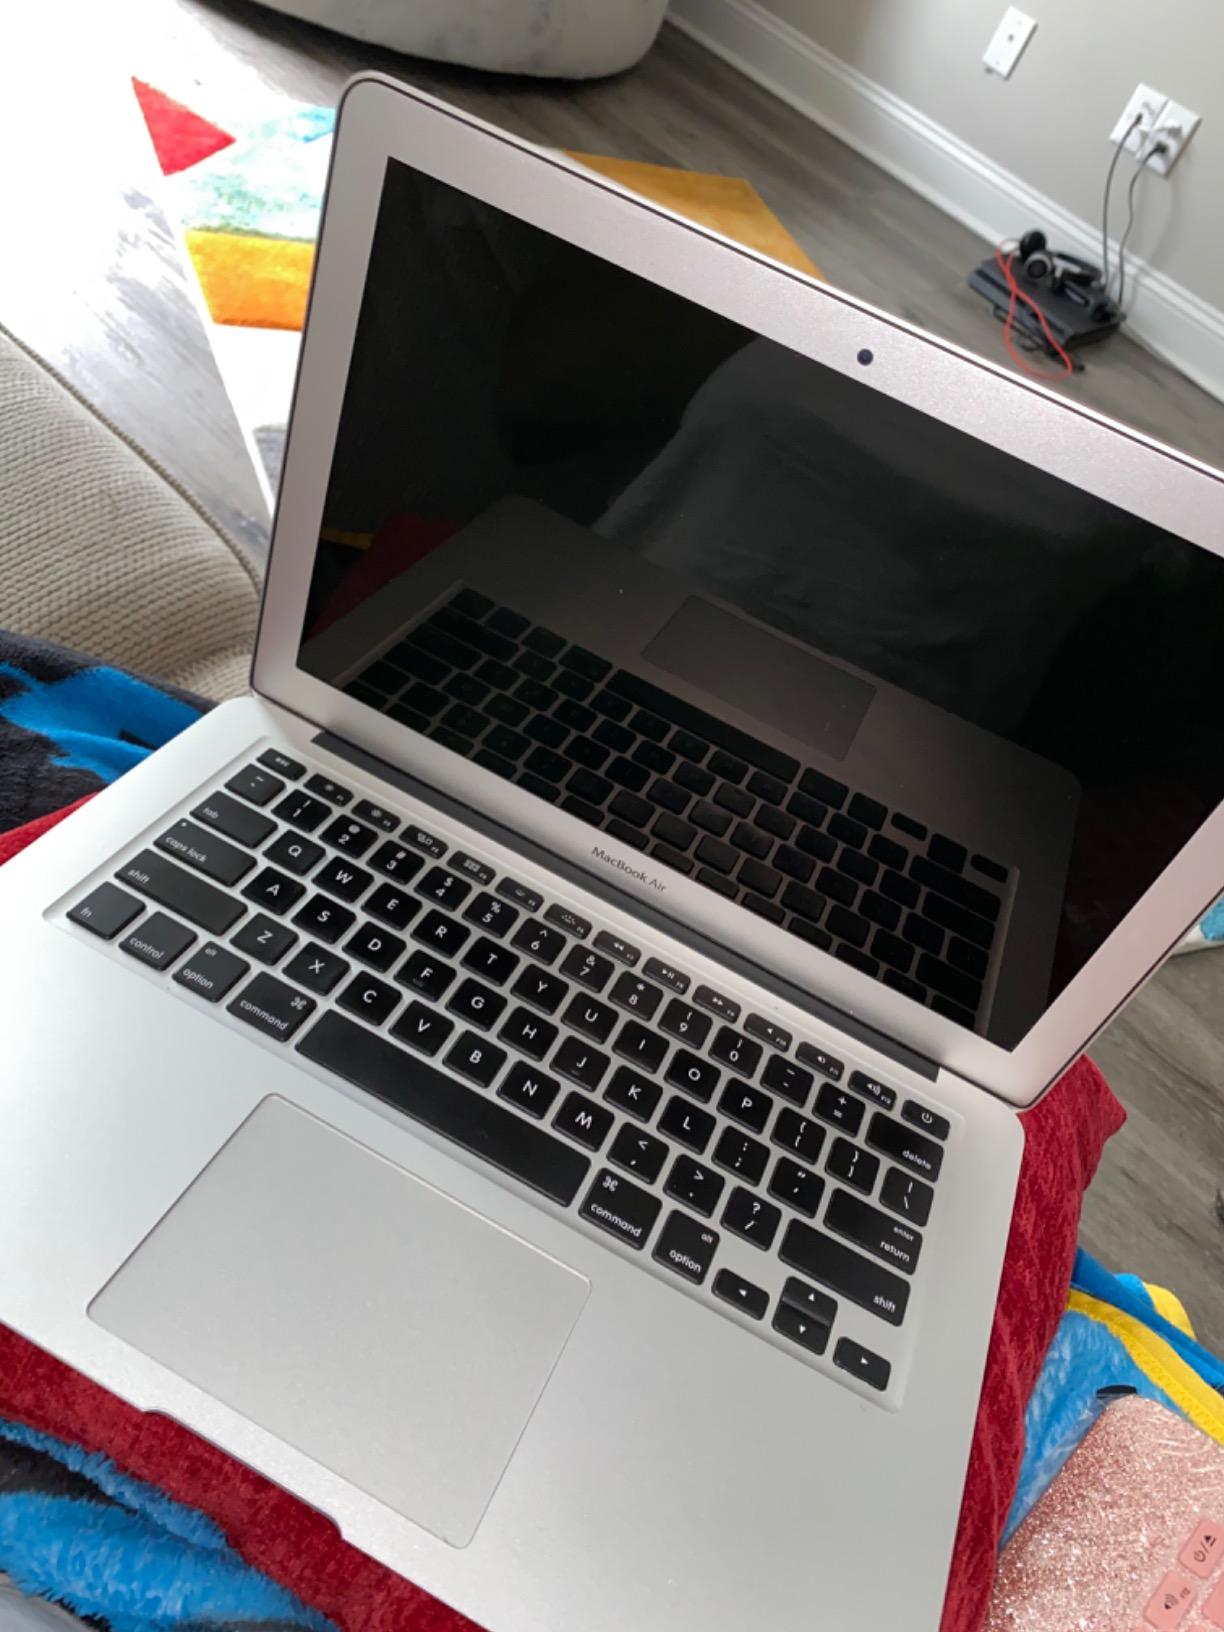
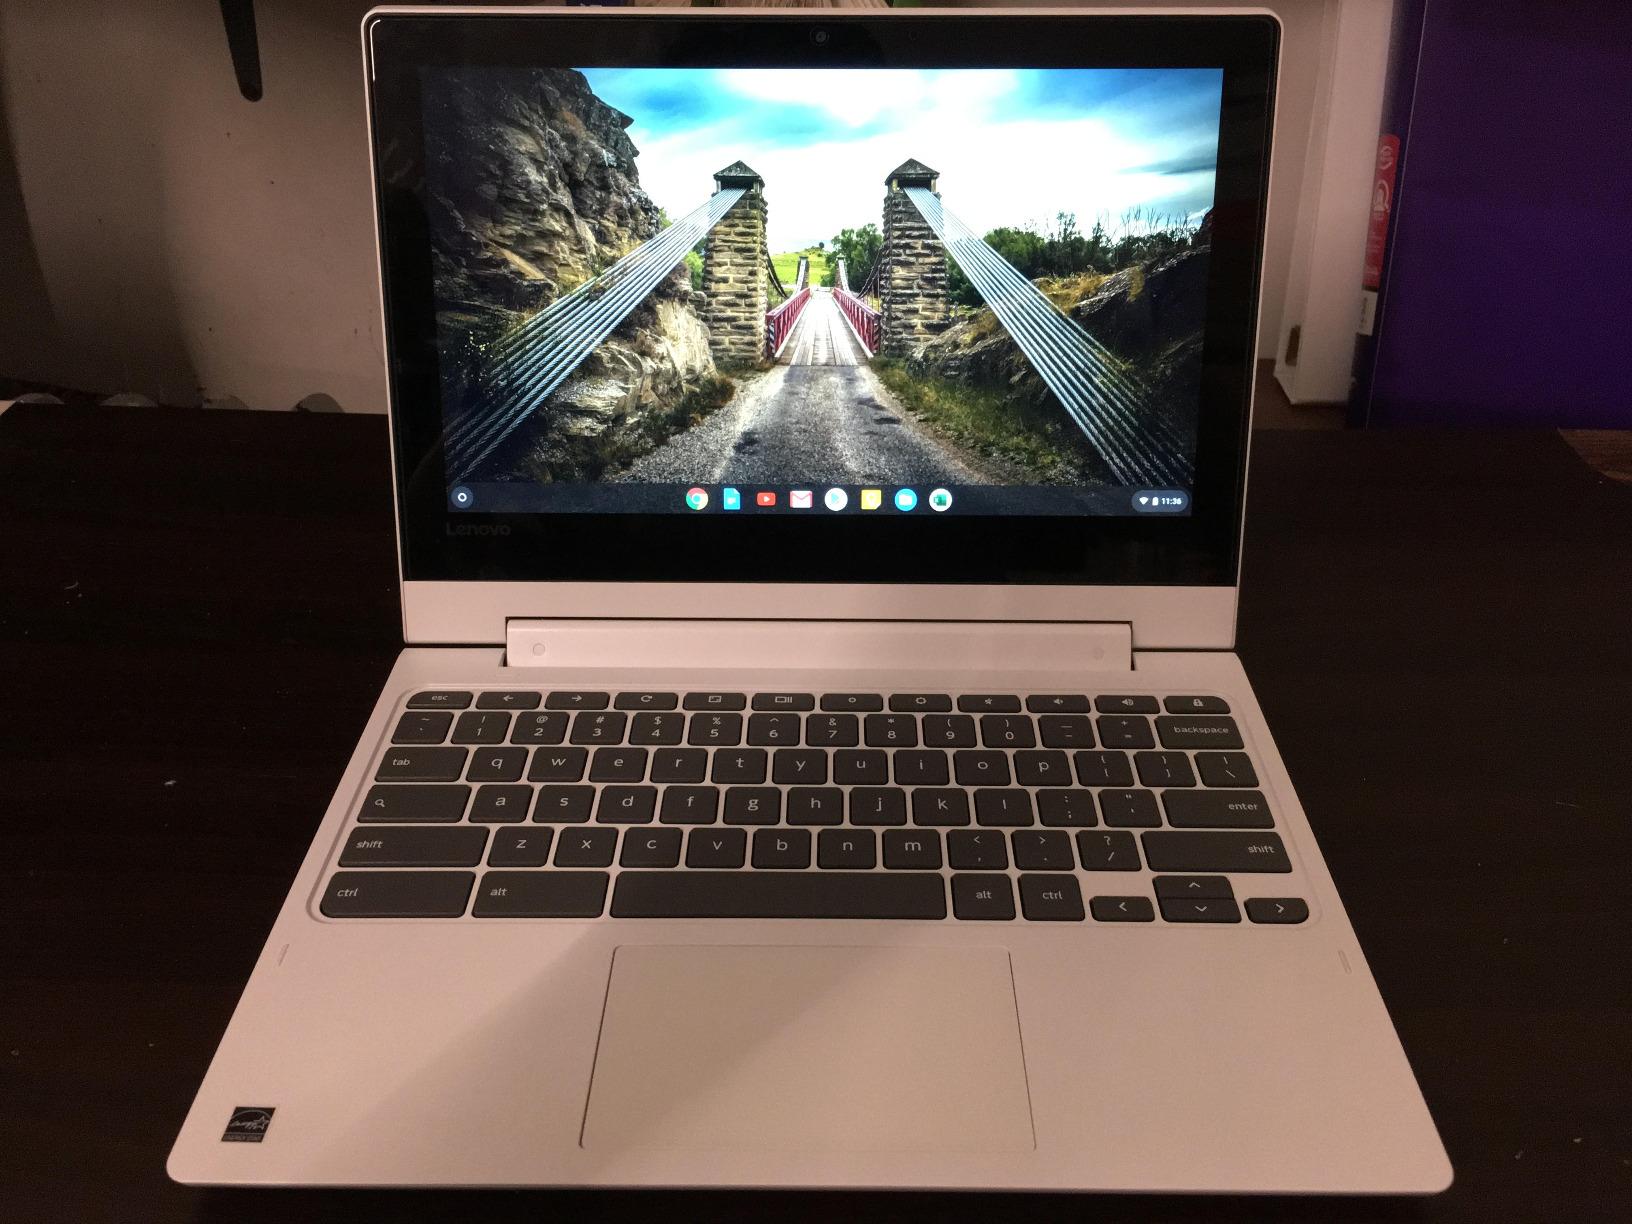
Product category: laptop
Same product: no